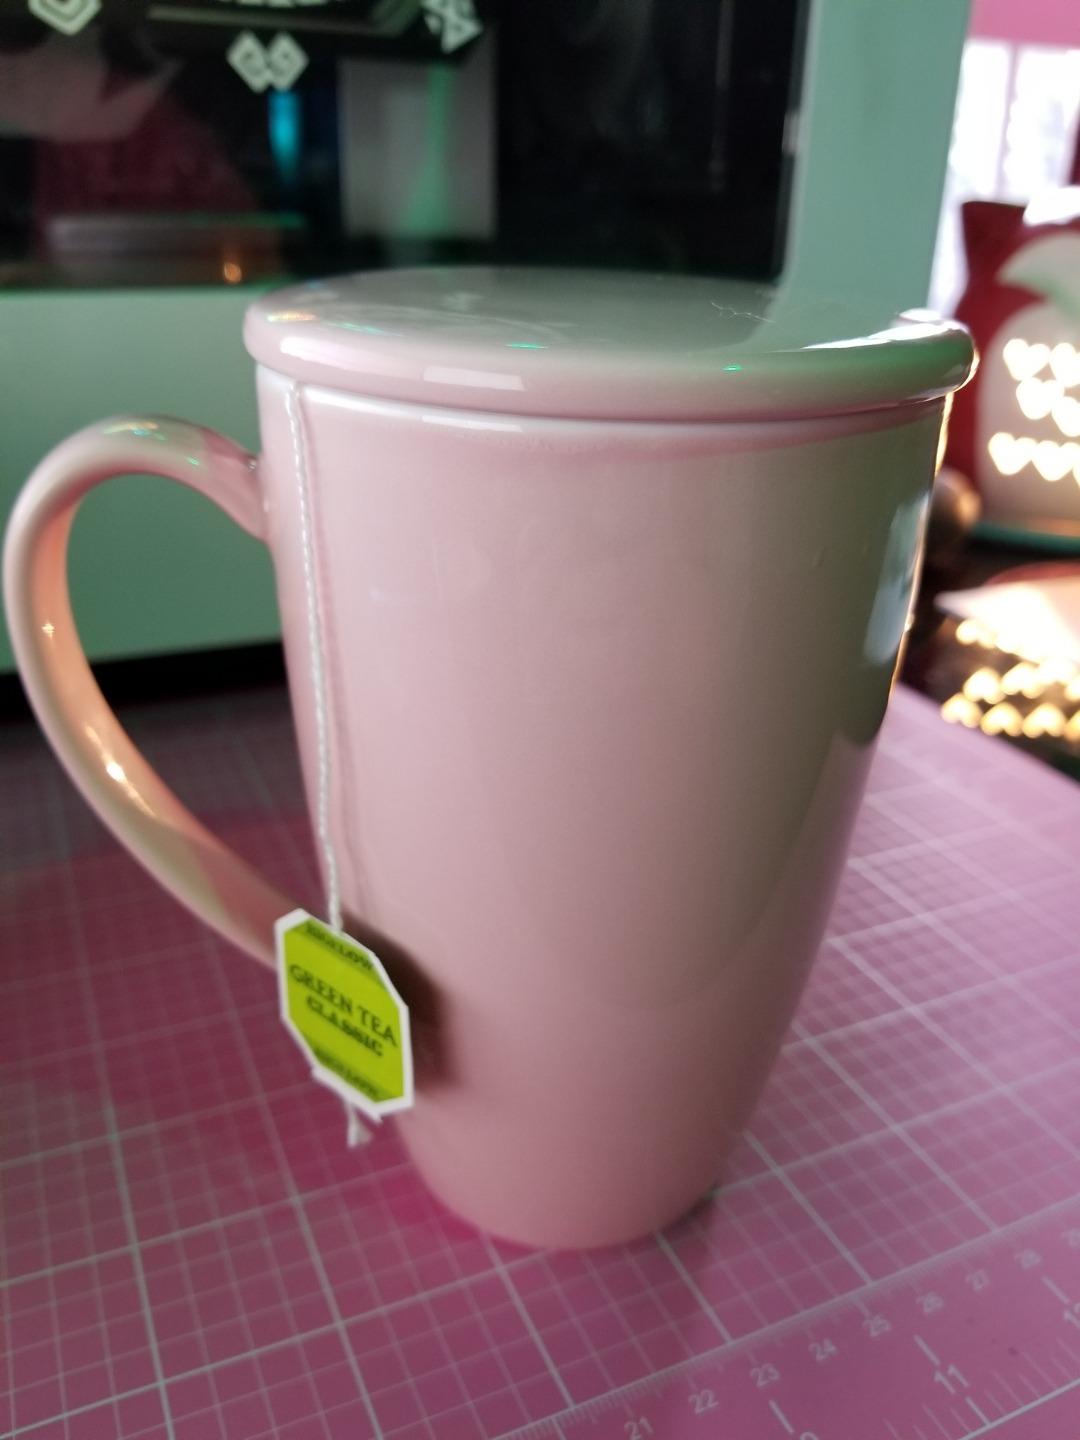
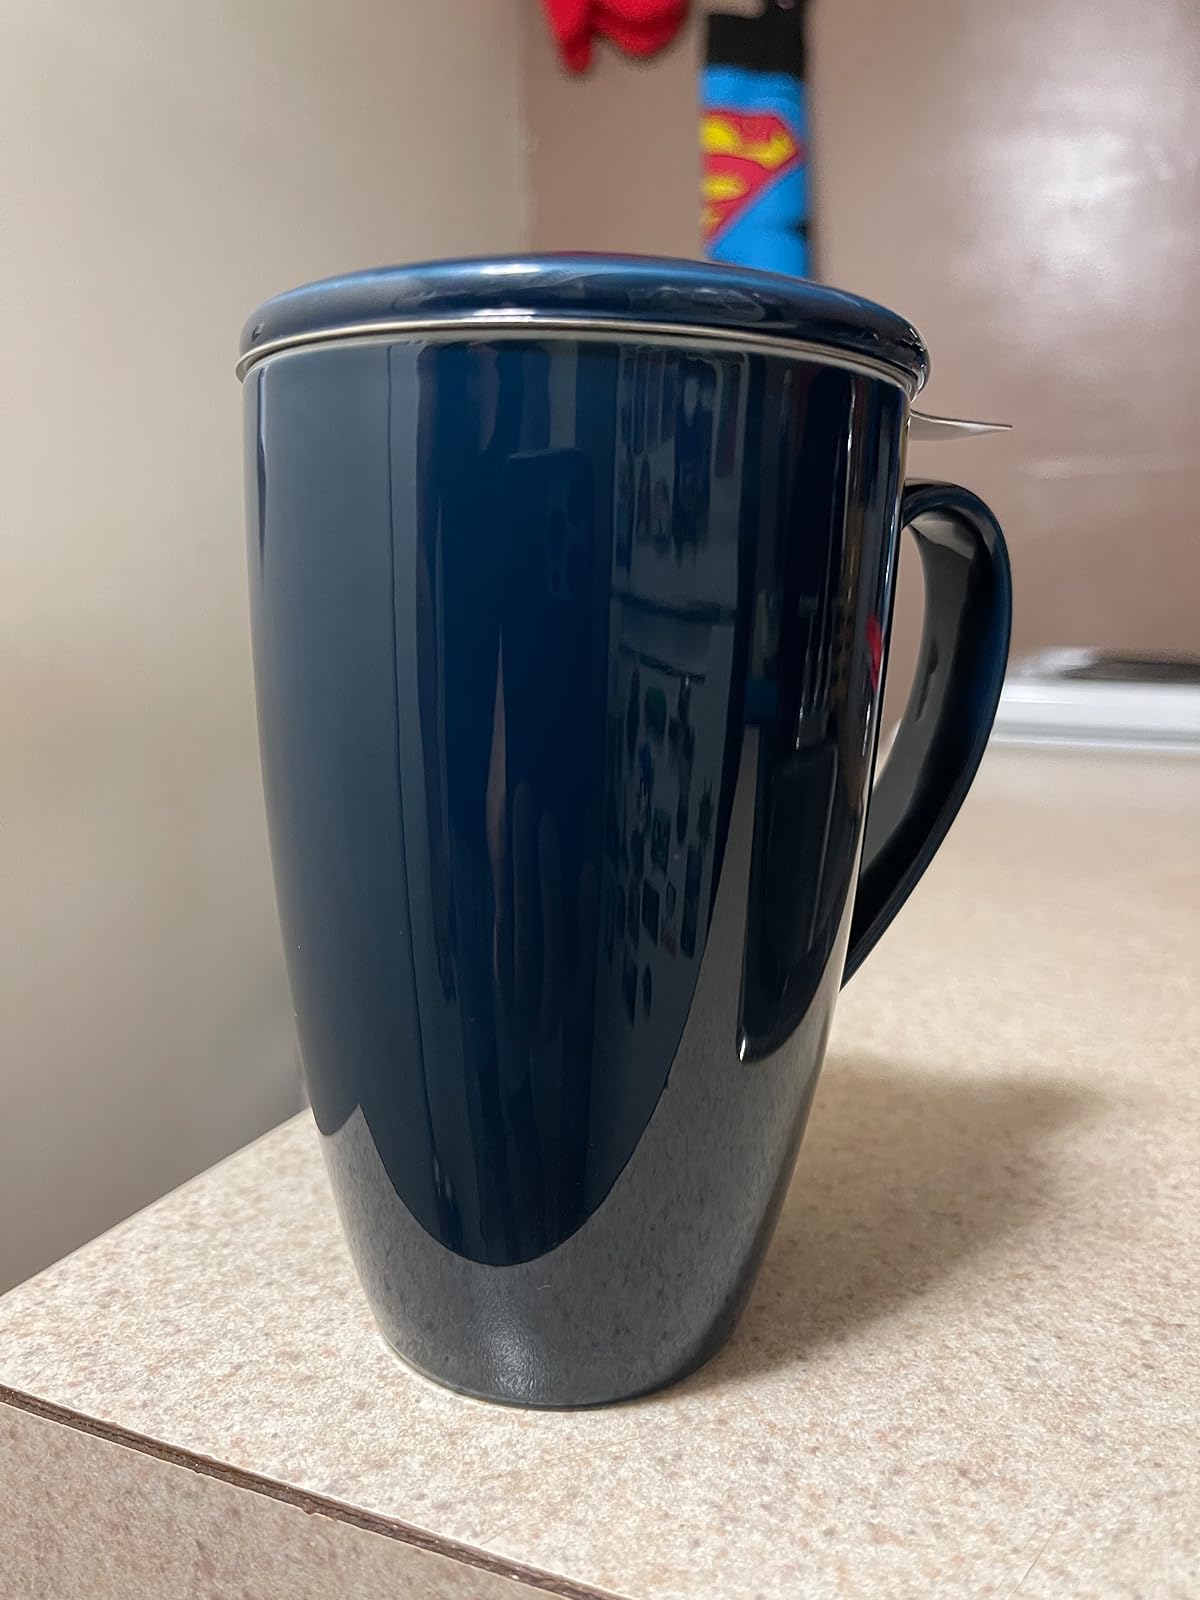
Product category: items_mug
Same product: no